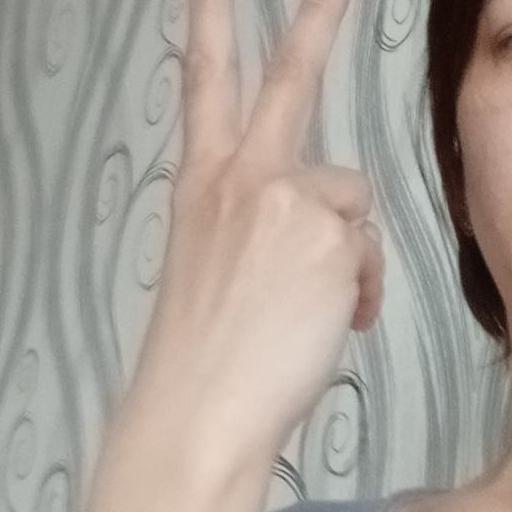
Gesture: peace_inverted